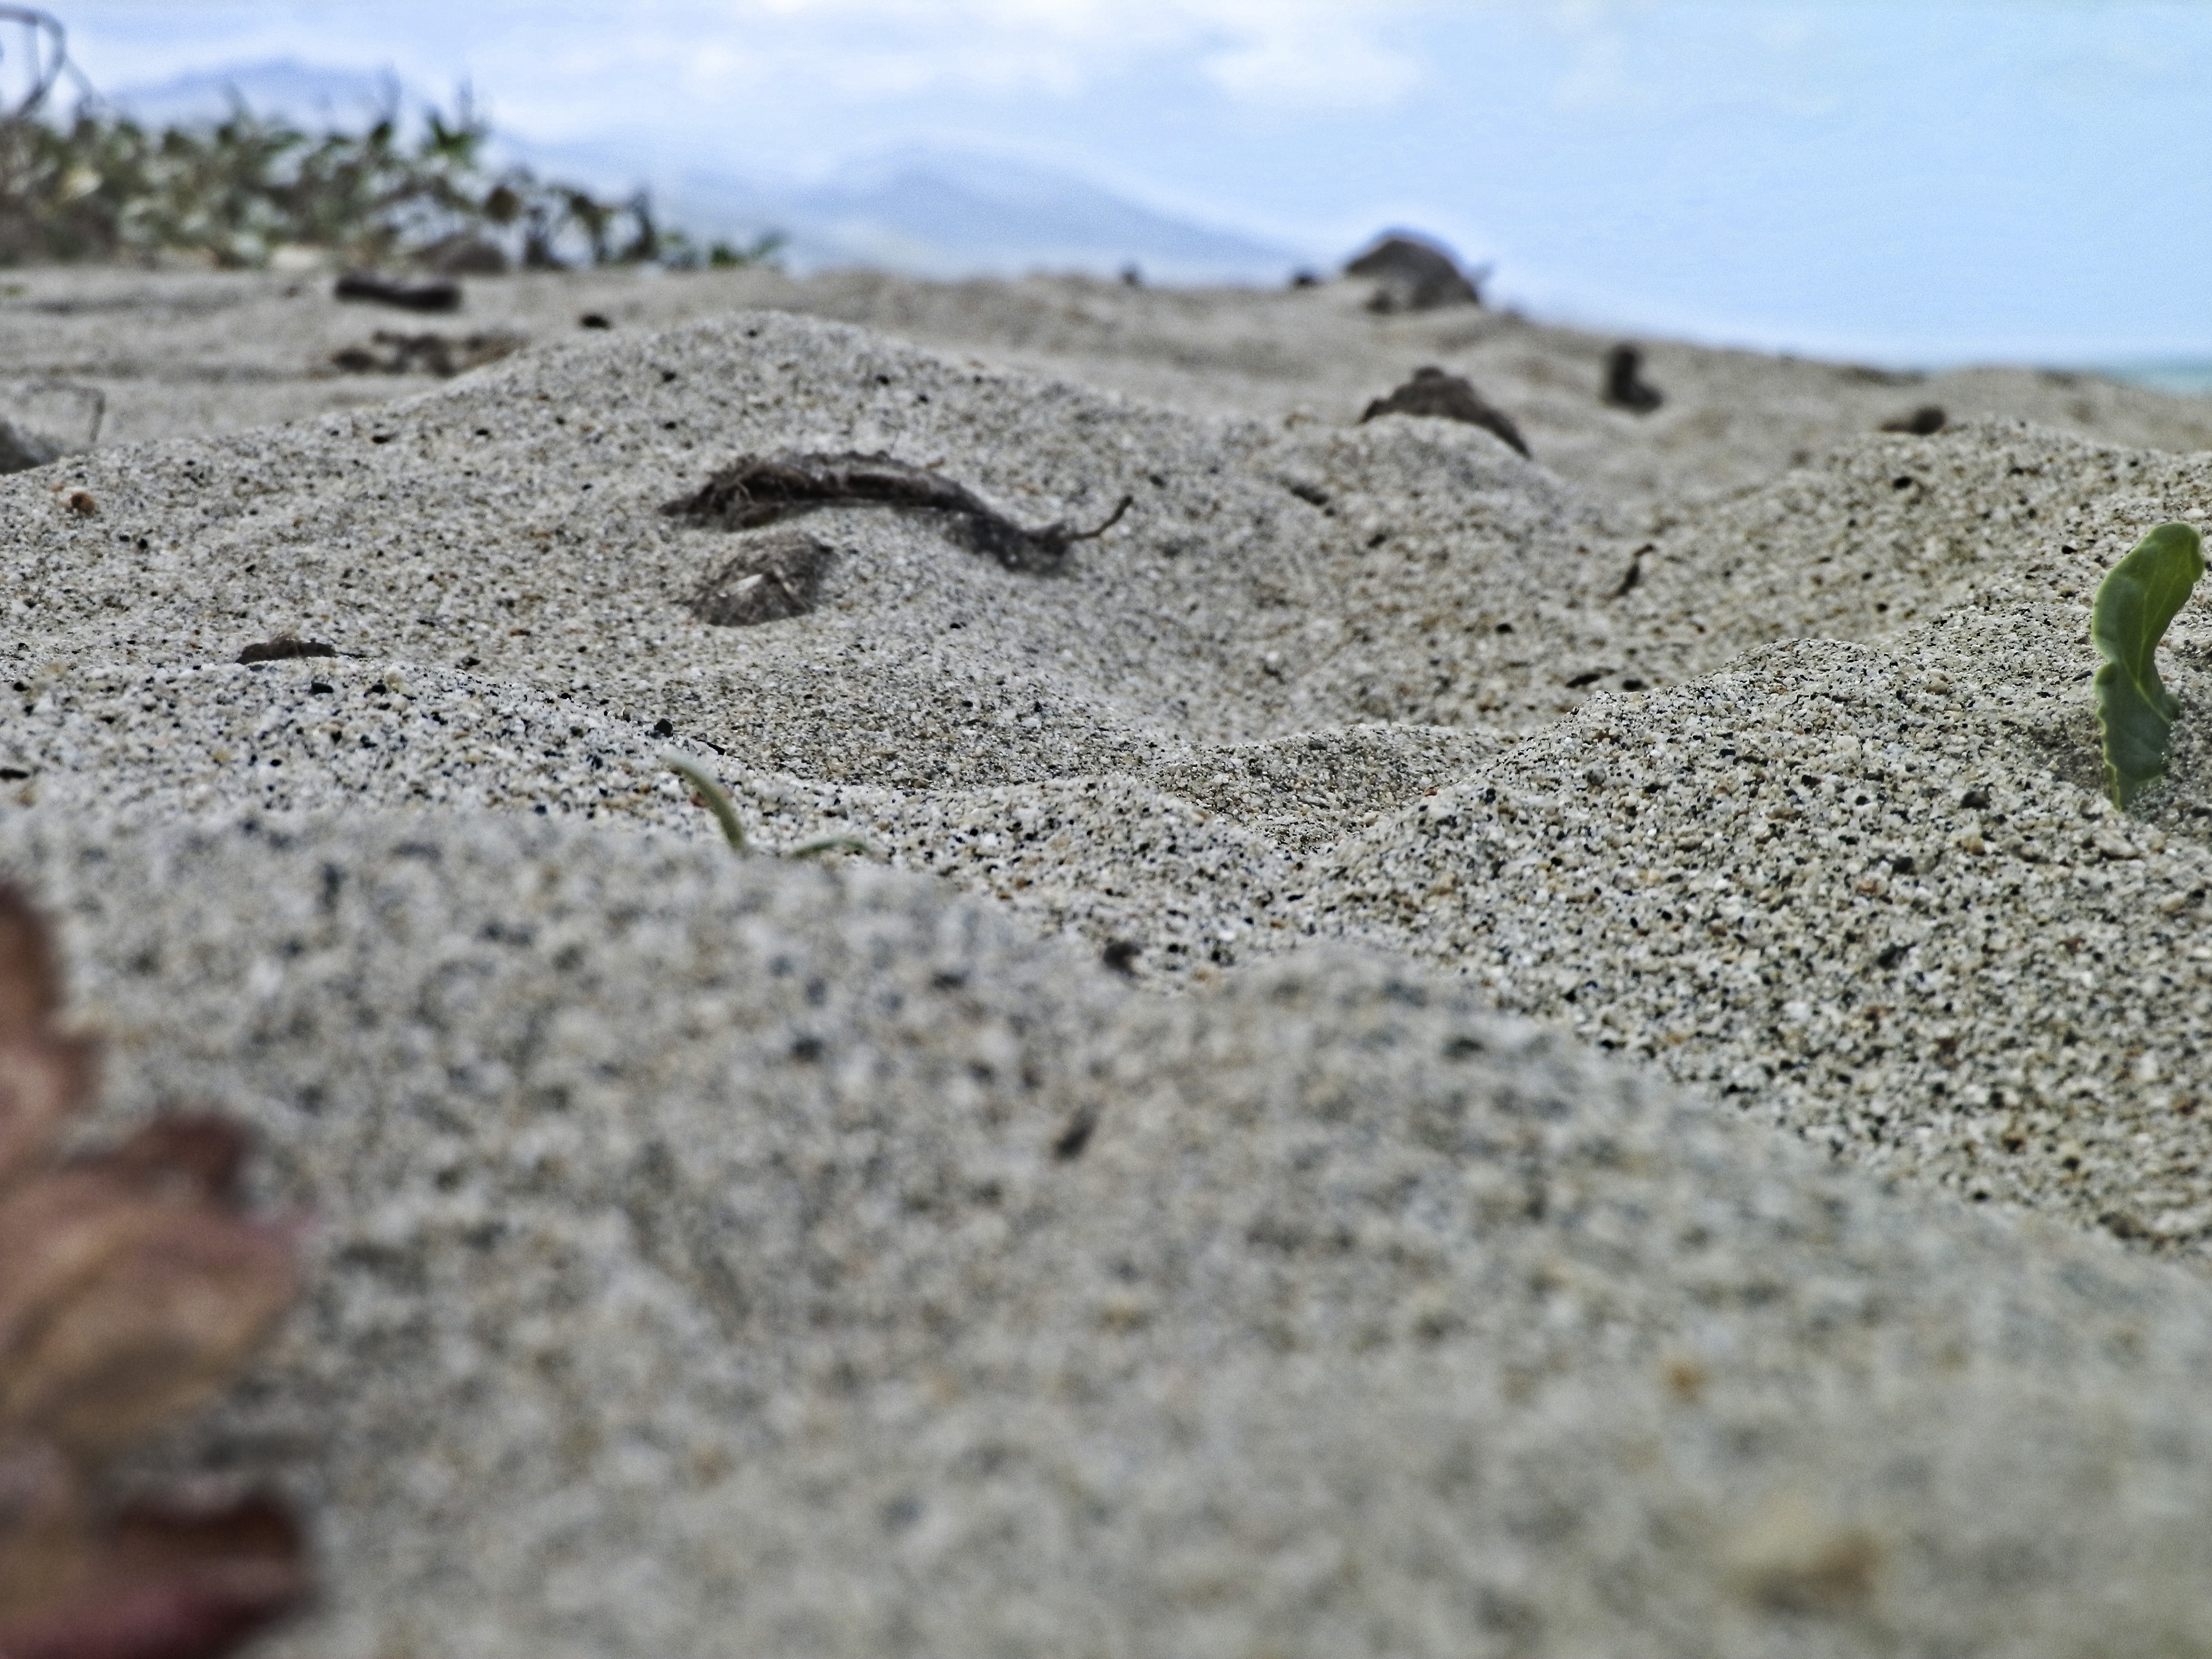
beach, sea, sand, rock, soil, material, arena, geology, sol, mudflat, natural environment